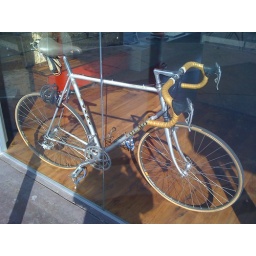
Cool Olmo in the window of a eye glass place on Melrose.